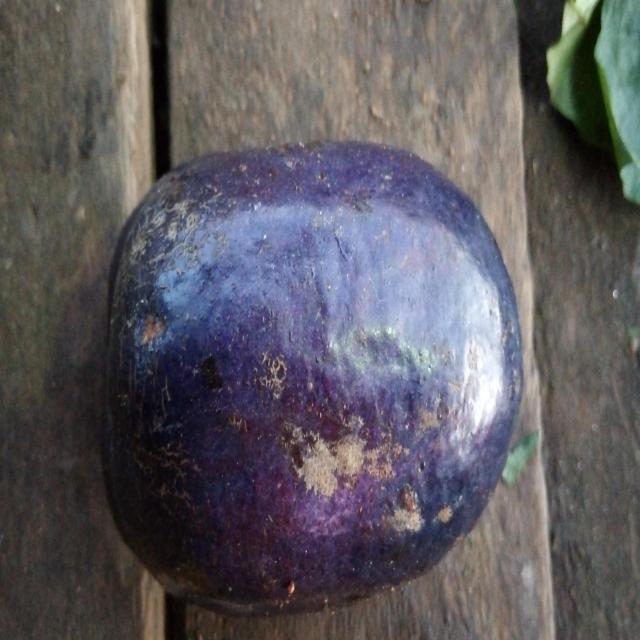
Plum grade: unaffected